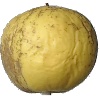
Label: golden_apple